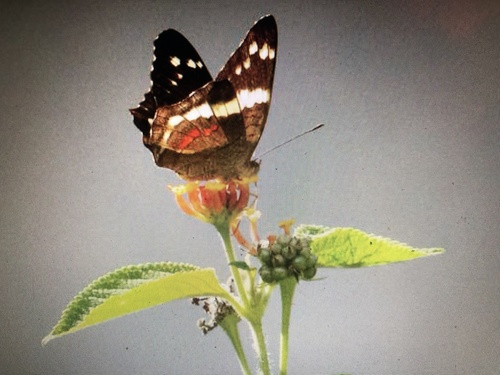
Scientific name: Anartia fatima
Common name: Banded peacock
Family: Nymphalidae
Order: Lepidoptera
Pollinator type: Primary pollinator
Habitat: Open areas and gardens
Geographic range: South America
Conservation status: Least Concern